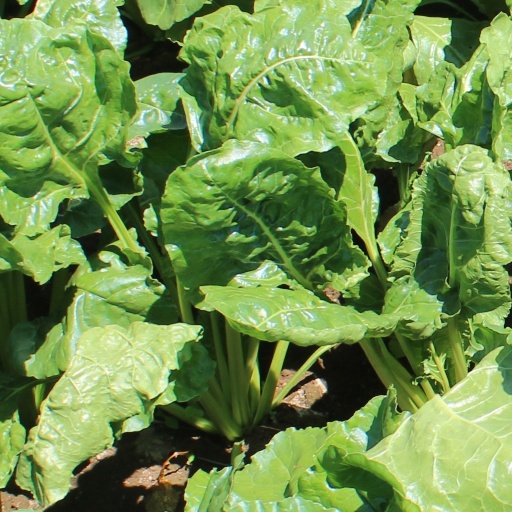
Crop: sugar beet